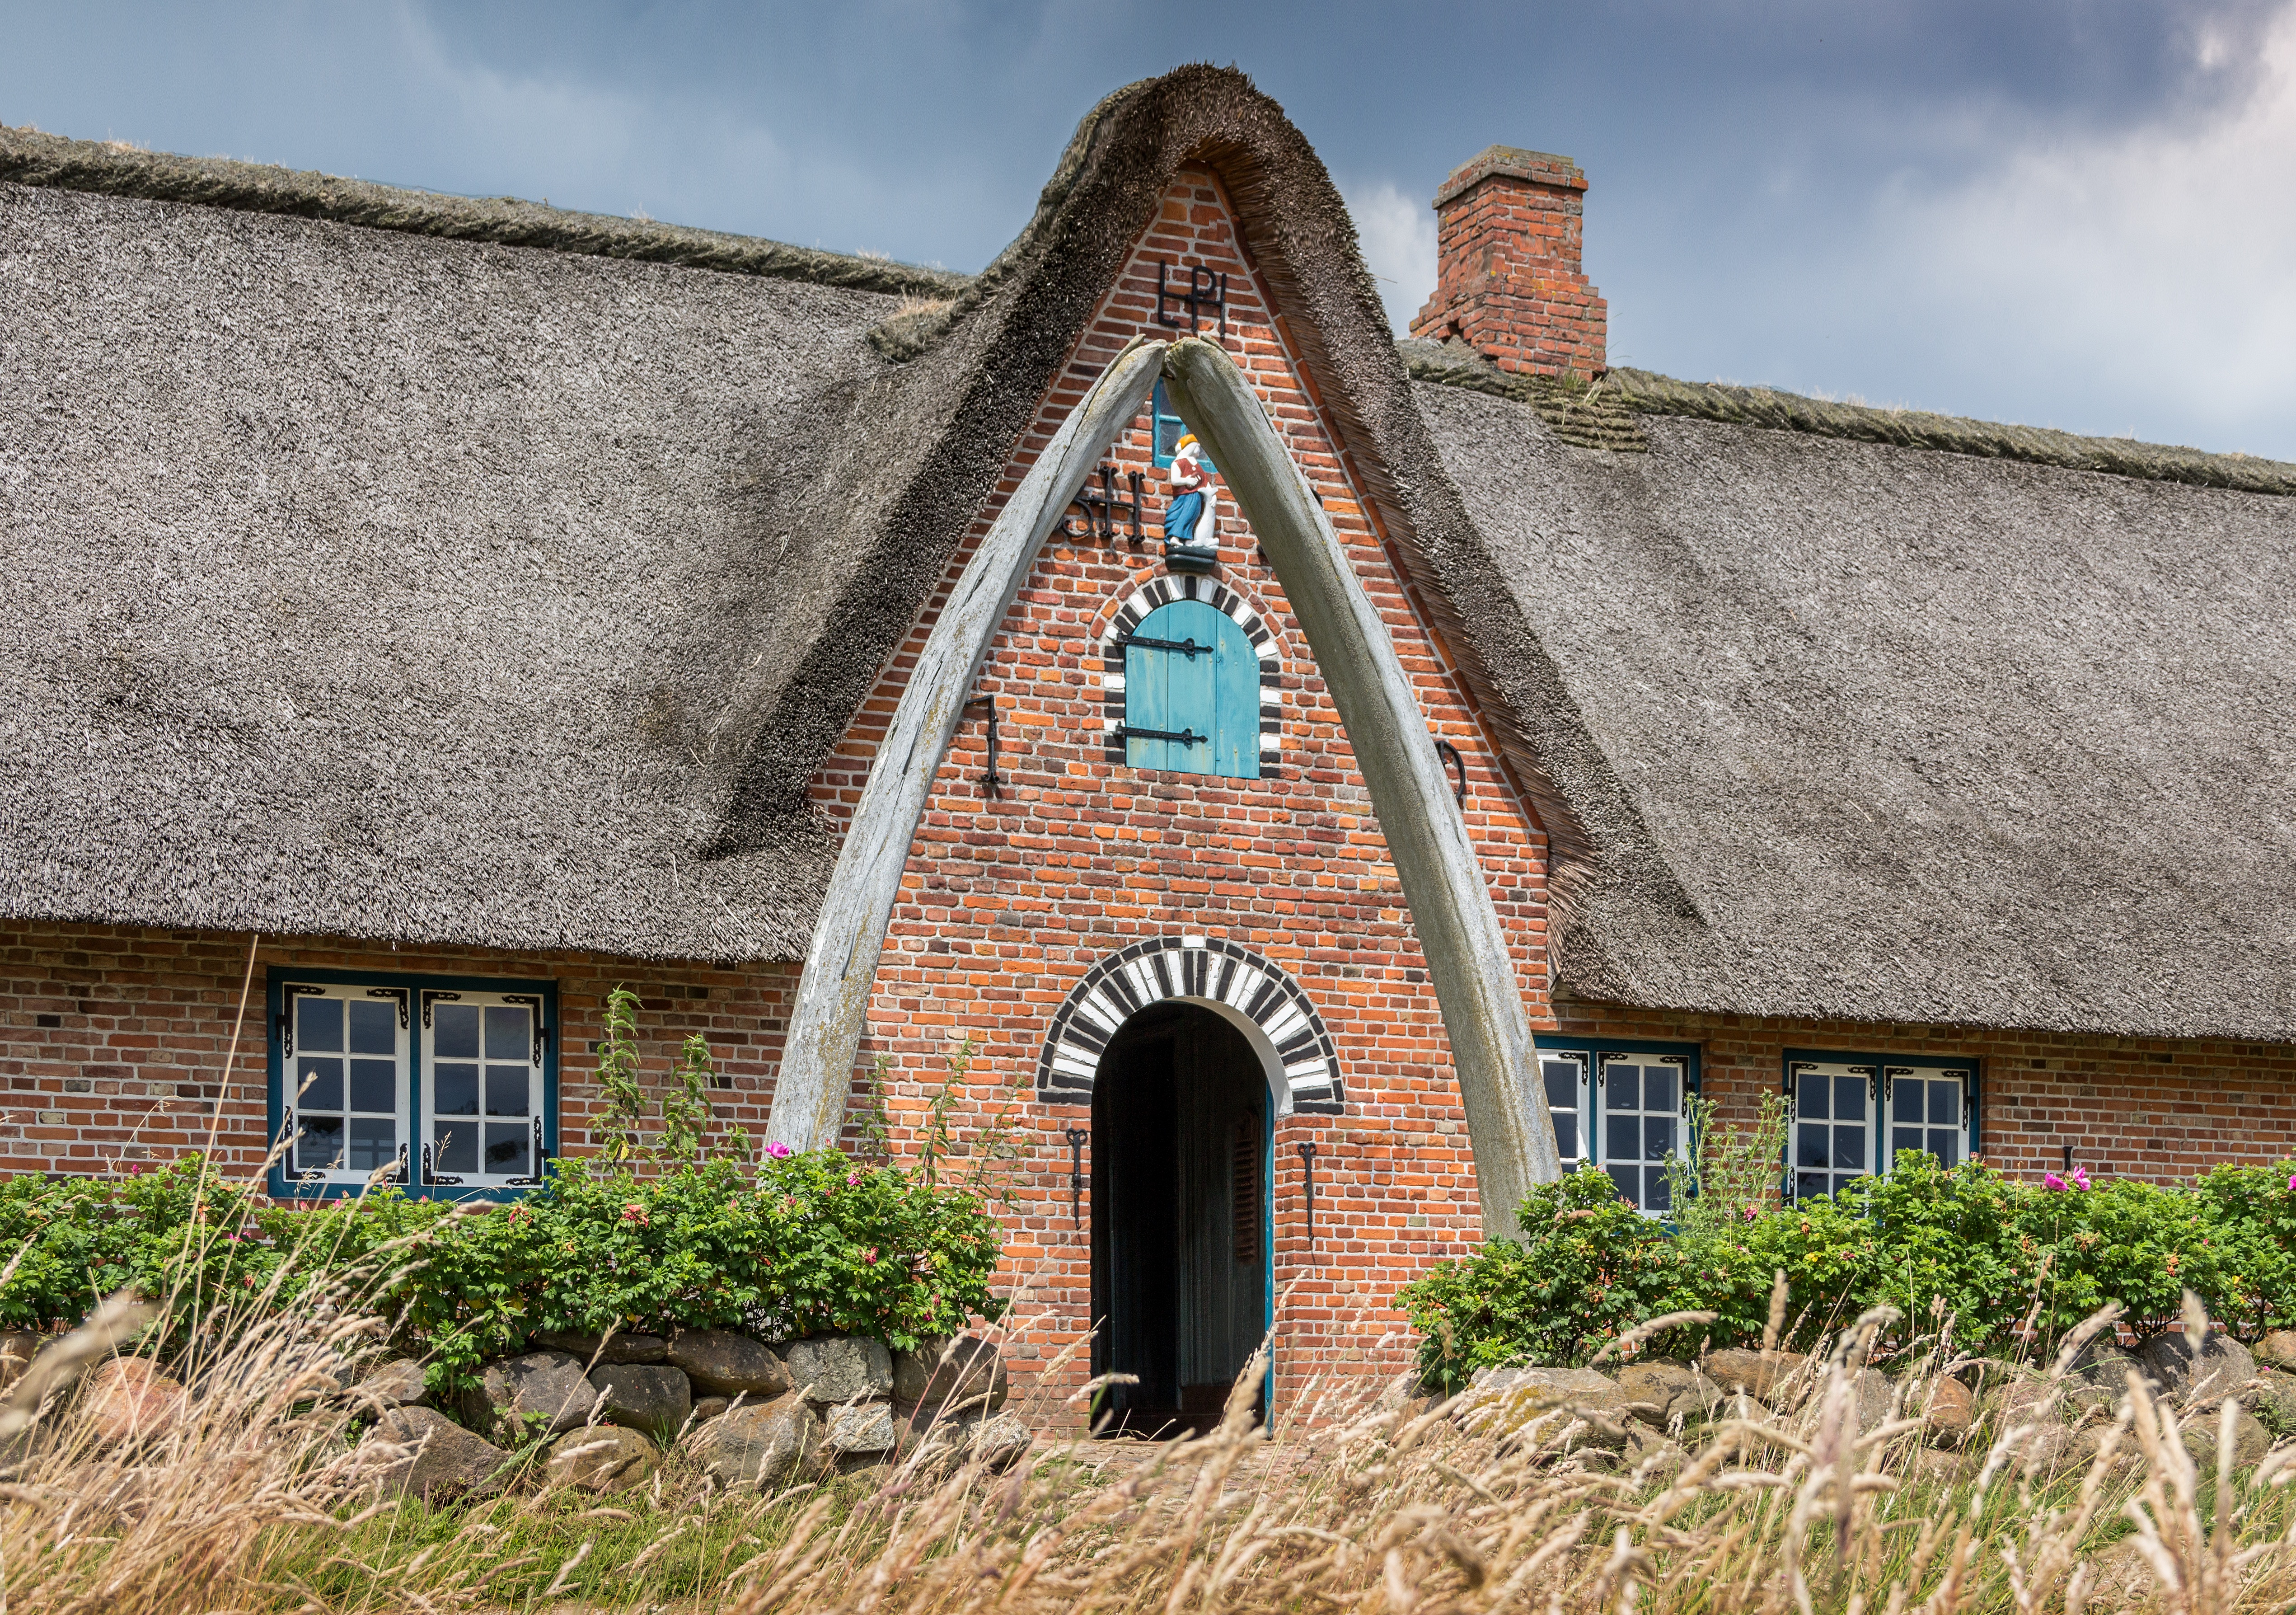
architecture, farm, house, building, home, rustic, village, rural, cottage, nostalgia, church, chapel, stone wall, agriculture, old building, place of worship, weathered, ruins, farmhouse, germany, history, estate, past, historically, masonry, thatching, hof, fachwerkhaus, rural area, truss, housewife, open air museum, old farmhouse, kiel, molfsee, choice bones